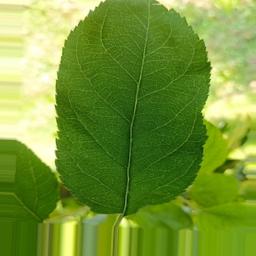
Label: Healthy